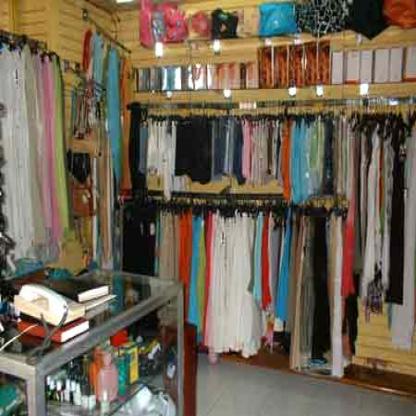
Scene: Indoor